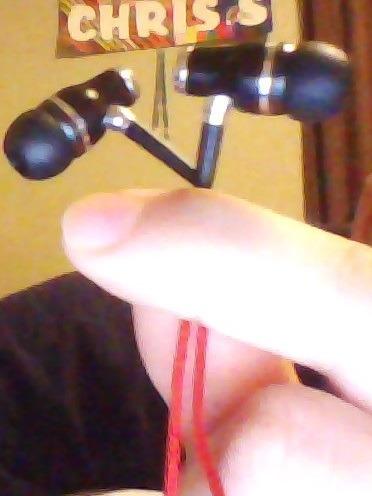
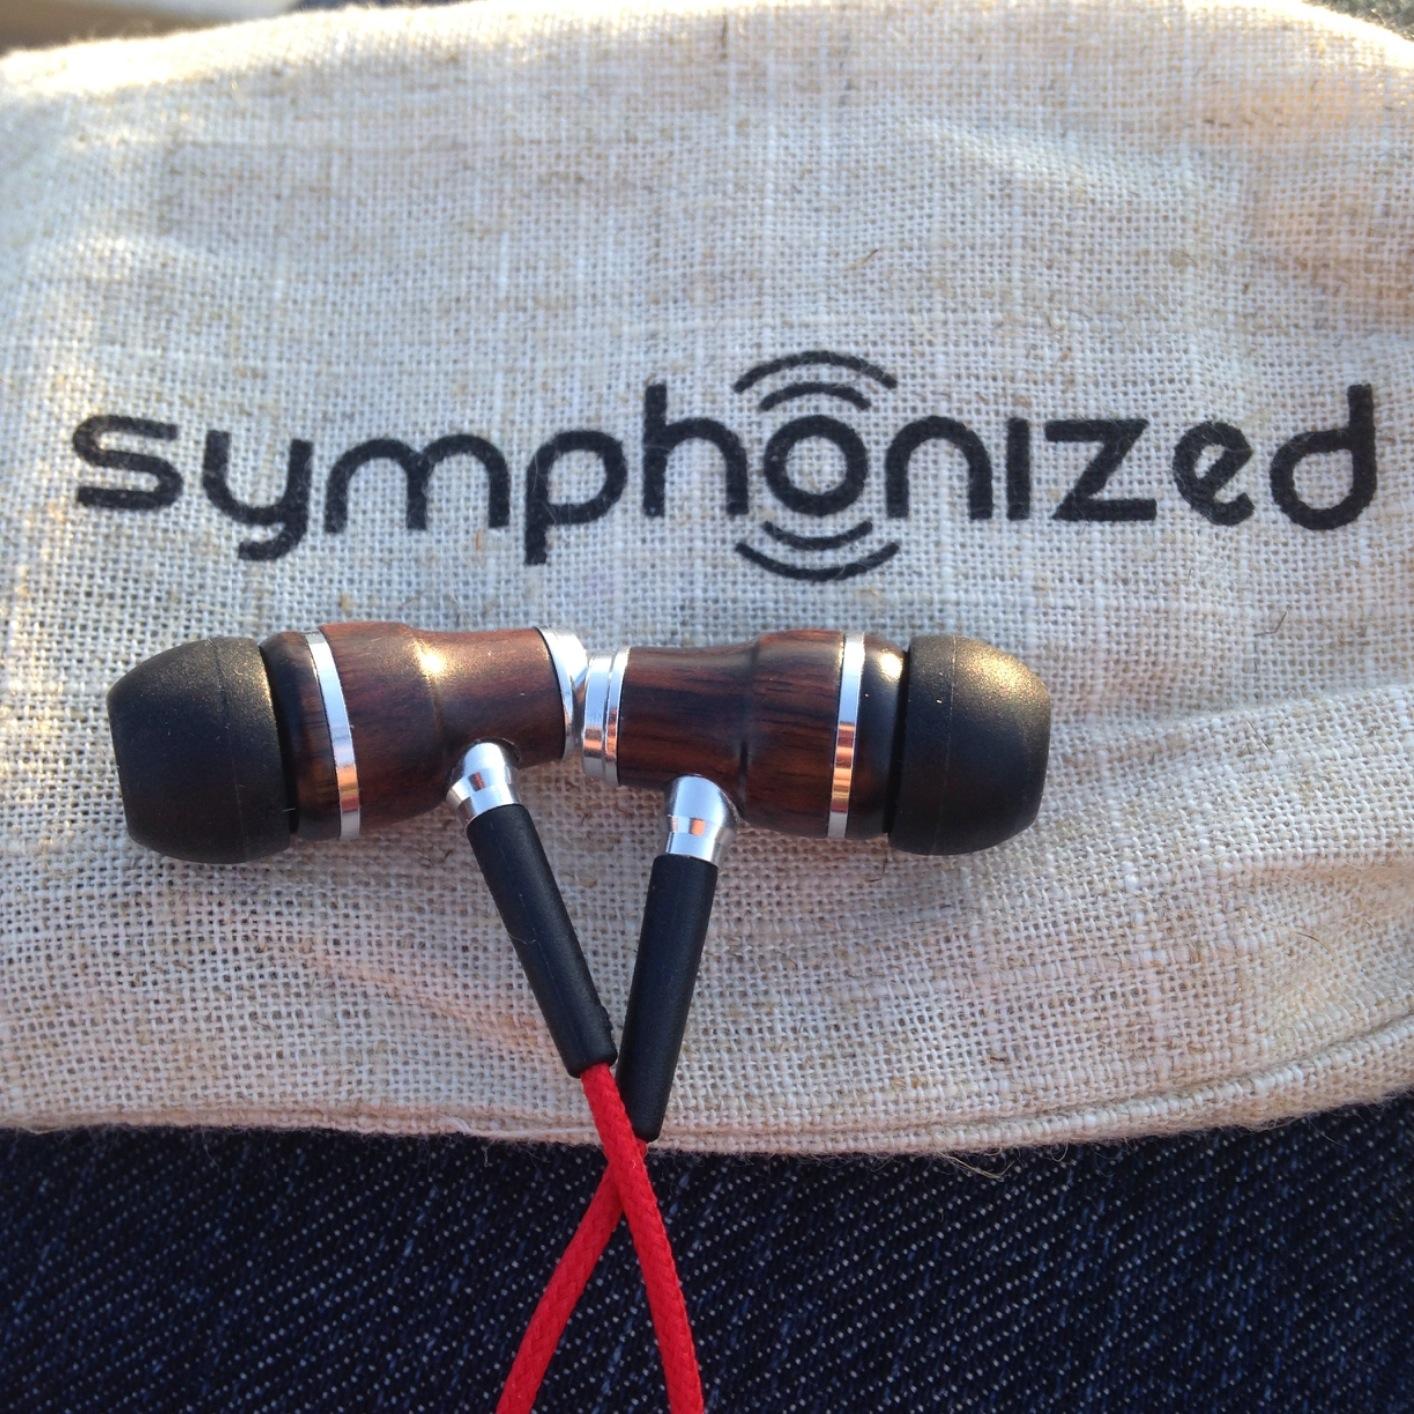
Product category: headphones
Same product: yes